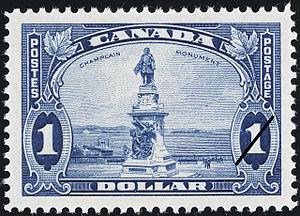
Le Monument à Samuel de Champlain, du sculpteur Paul Chevré, est un monument qui honore depuis septembre 1898 la mémoire de Samuel de Champlain, fondateur de Québec, sur la terrasse Dufferin, près du château Frontenac, dans le quartier du Vieux-Québec, à Québec, au Canada. C'est un des symboles de la ville de Québec.